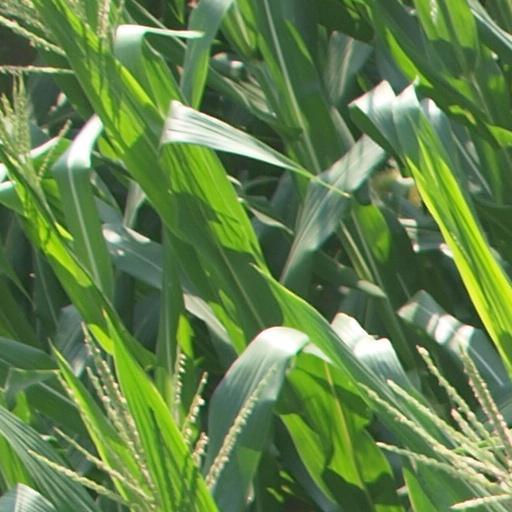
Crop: maize; corn